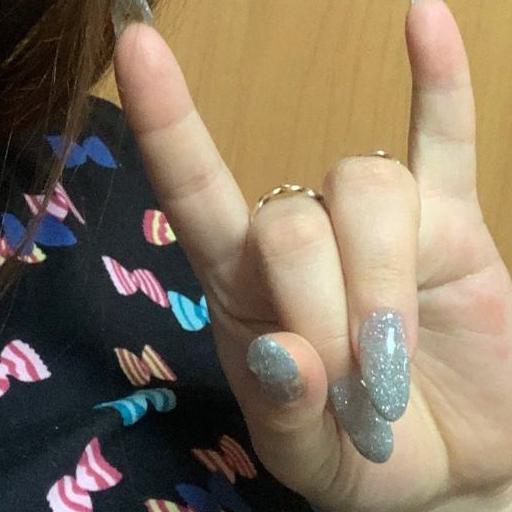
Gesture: rock